Surrender (novel)

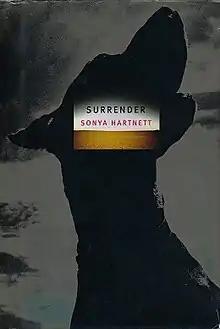
First edition

Surrender is a novel written by the award-winning Australian novelist, Sonya Hartnett. It was first published in 2005 in Australia by Walker Books. It is narrated by twenty-year-old Gabriel, who is dying, and twenty-year-old Finnigan, a homeless boy who is Gabriel's only friend.